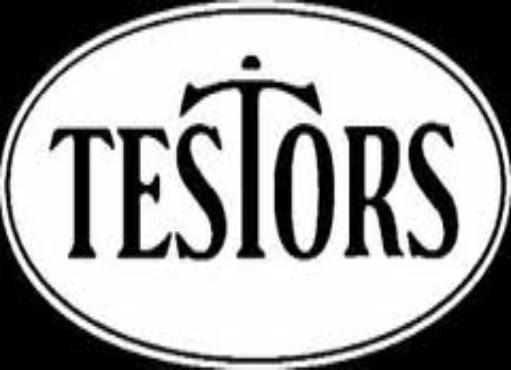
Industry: Leisure